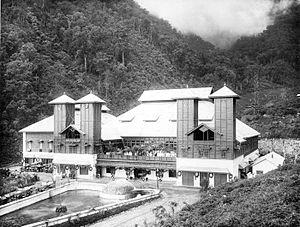
Malabar est une localité d'Indonésie située sur l'île de Java dans le Kabupaten de Bandung, à proximité du volcan Malabar.